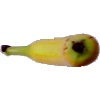
Label: Banana Lady Finger 1